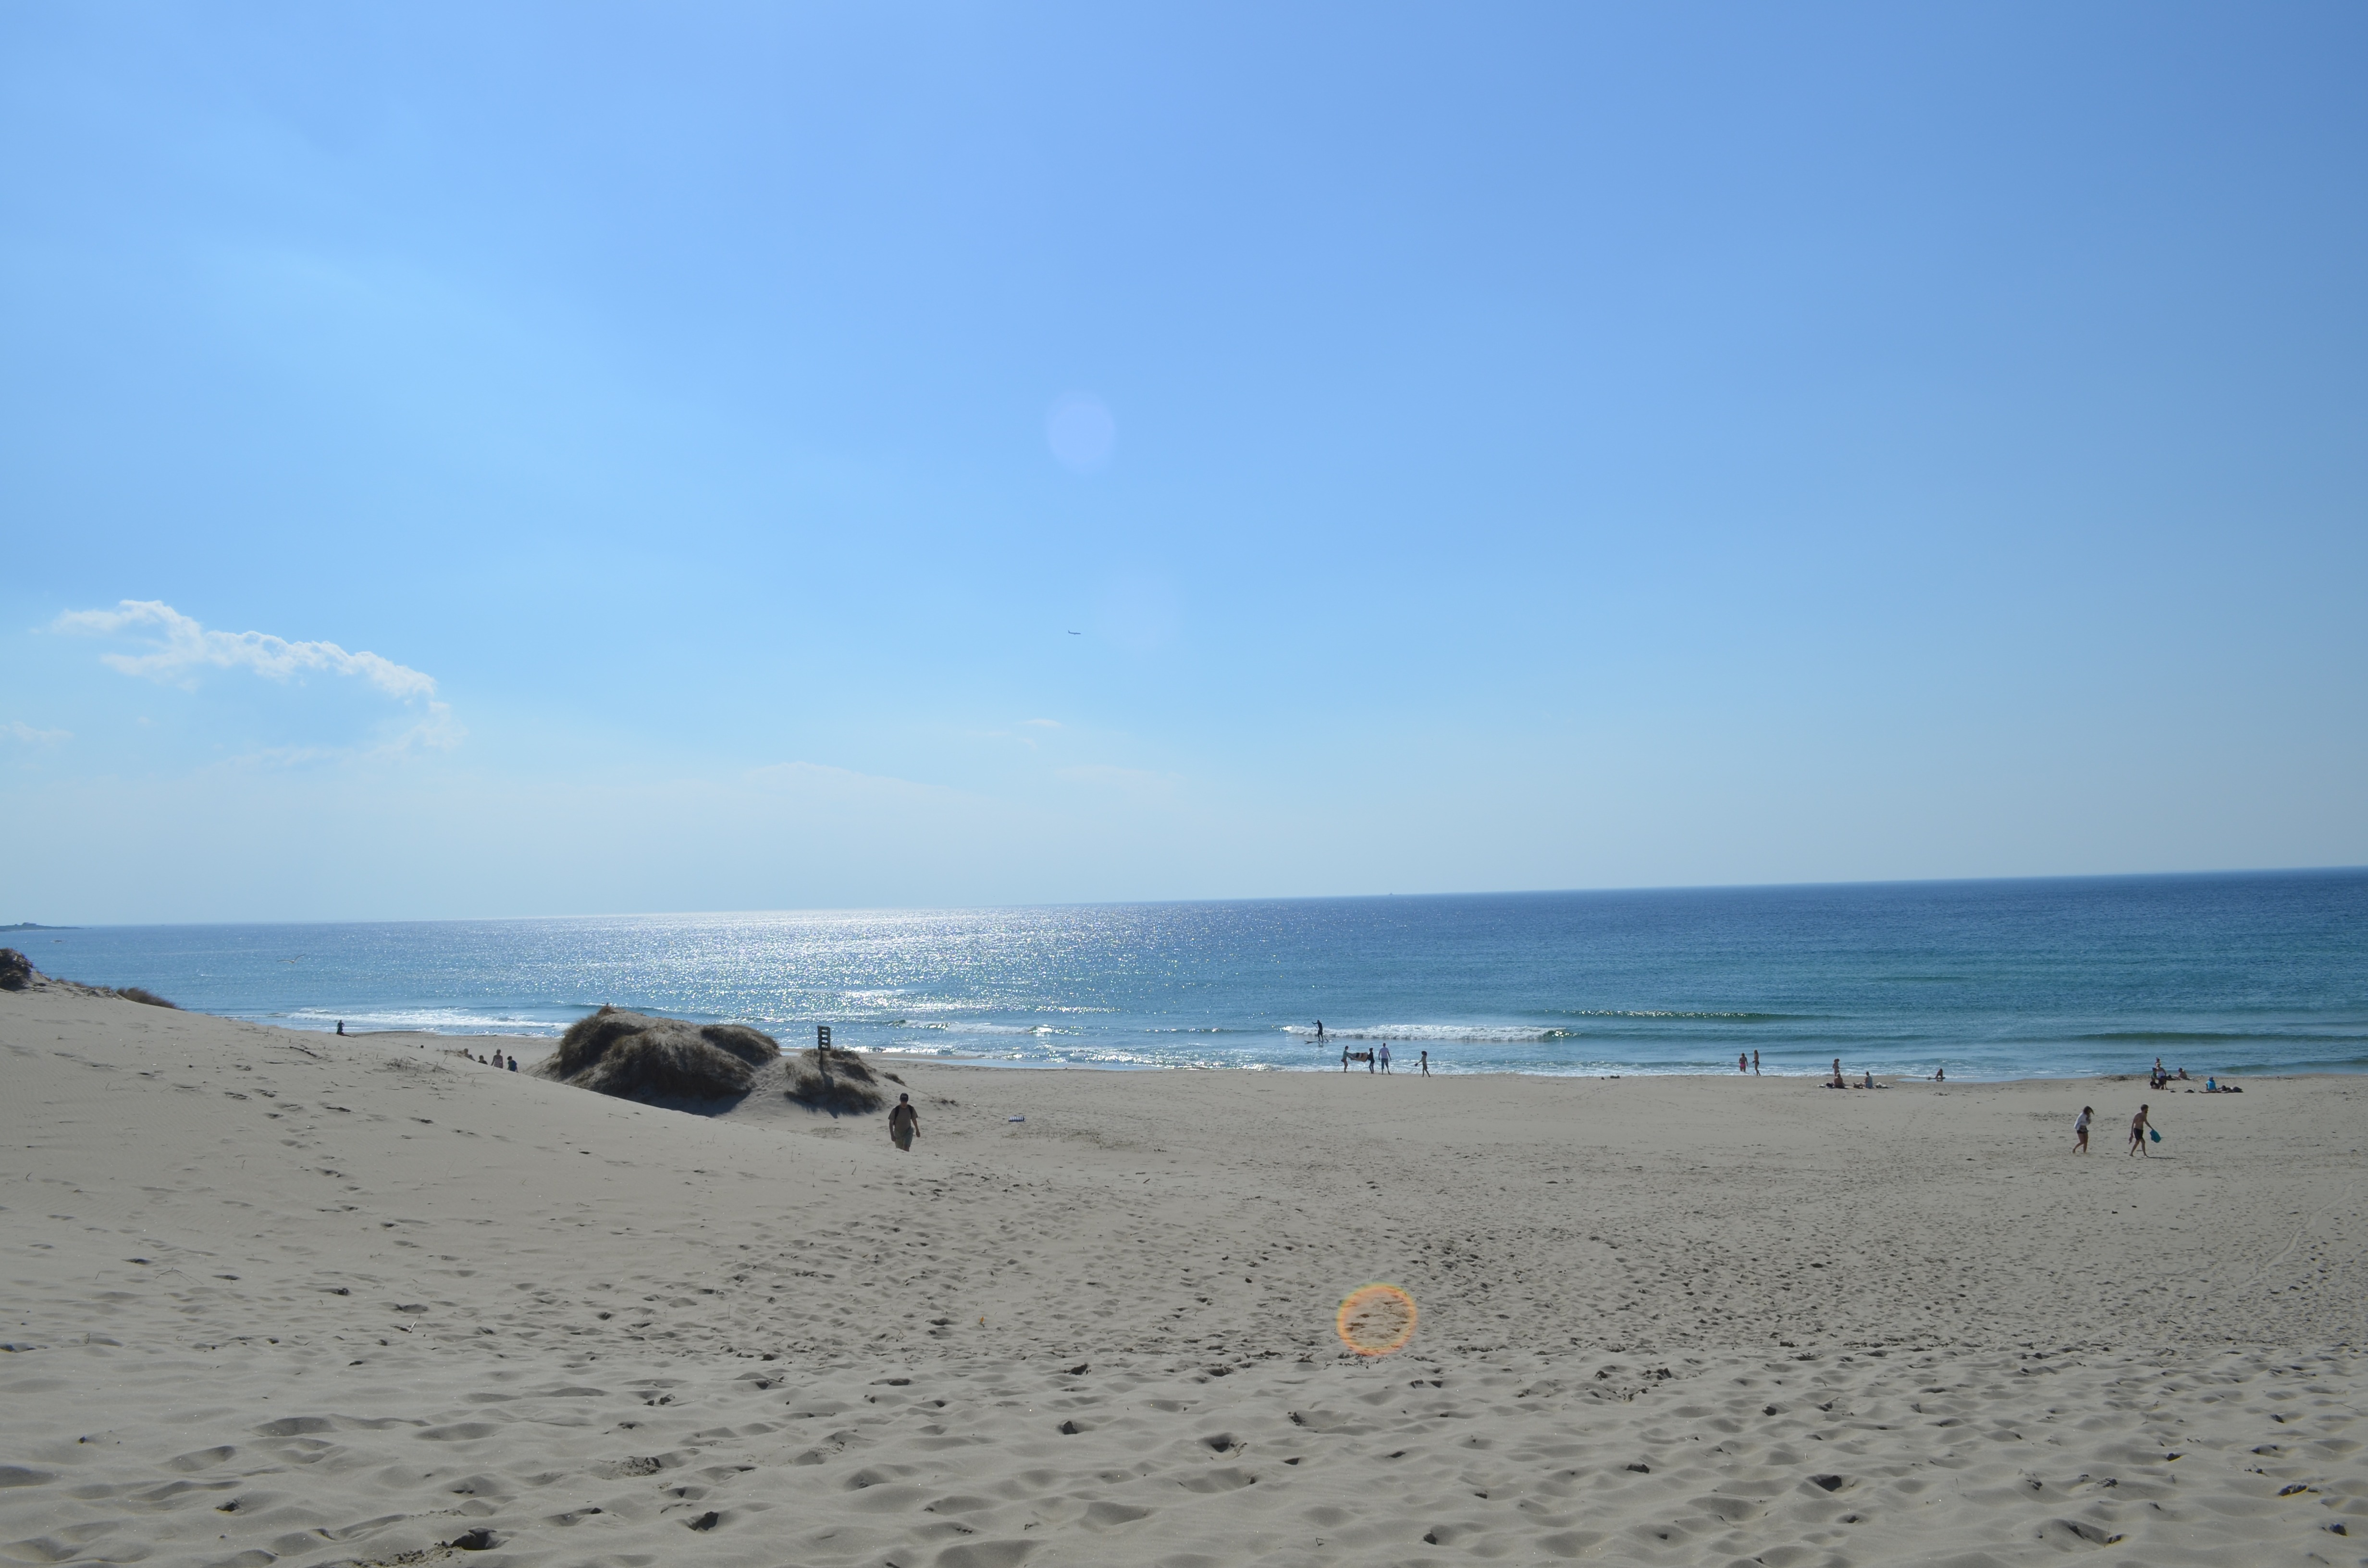
beach, sea, coast, sand, ocean, horizon, sky, shore, wave, vacation, blue, body of water, drill, habitat, norway, cape, the coastal, natural environment, wind wave